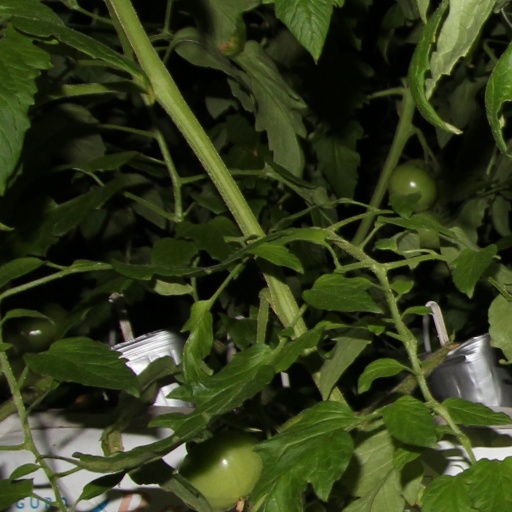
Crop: tomato